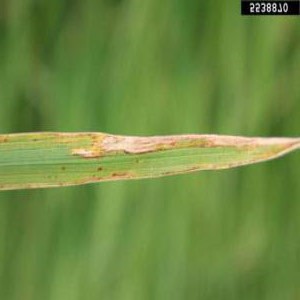
Disease: Bacterialblight